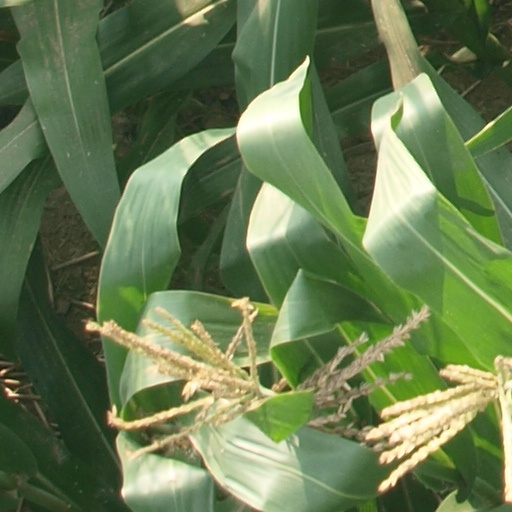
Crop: maize; corn